Puddephatt House

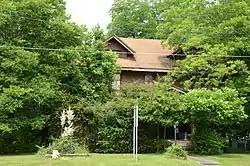

The Puddephatt House is a historic house at 1820 South Olive Street in Pine Bluff, Arkansas. It is a two-story American Foursquare structure with American Craftsman styling, designed by Charles L. Thompson and built about 1911. Instead of the more typical Colonial Revival styling found in this type of house, the front porch has Craftsman-style square brick posts, and the roof has dormers with false half-timbering.